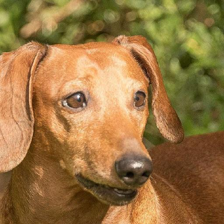
Label: animals